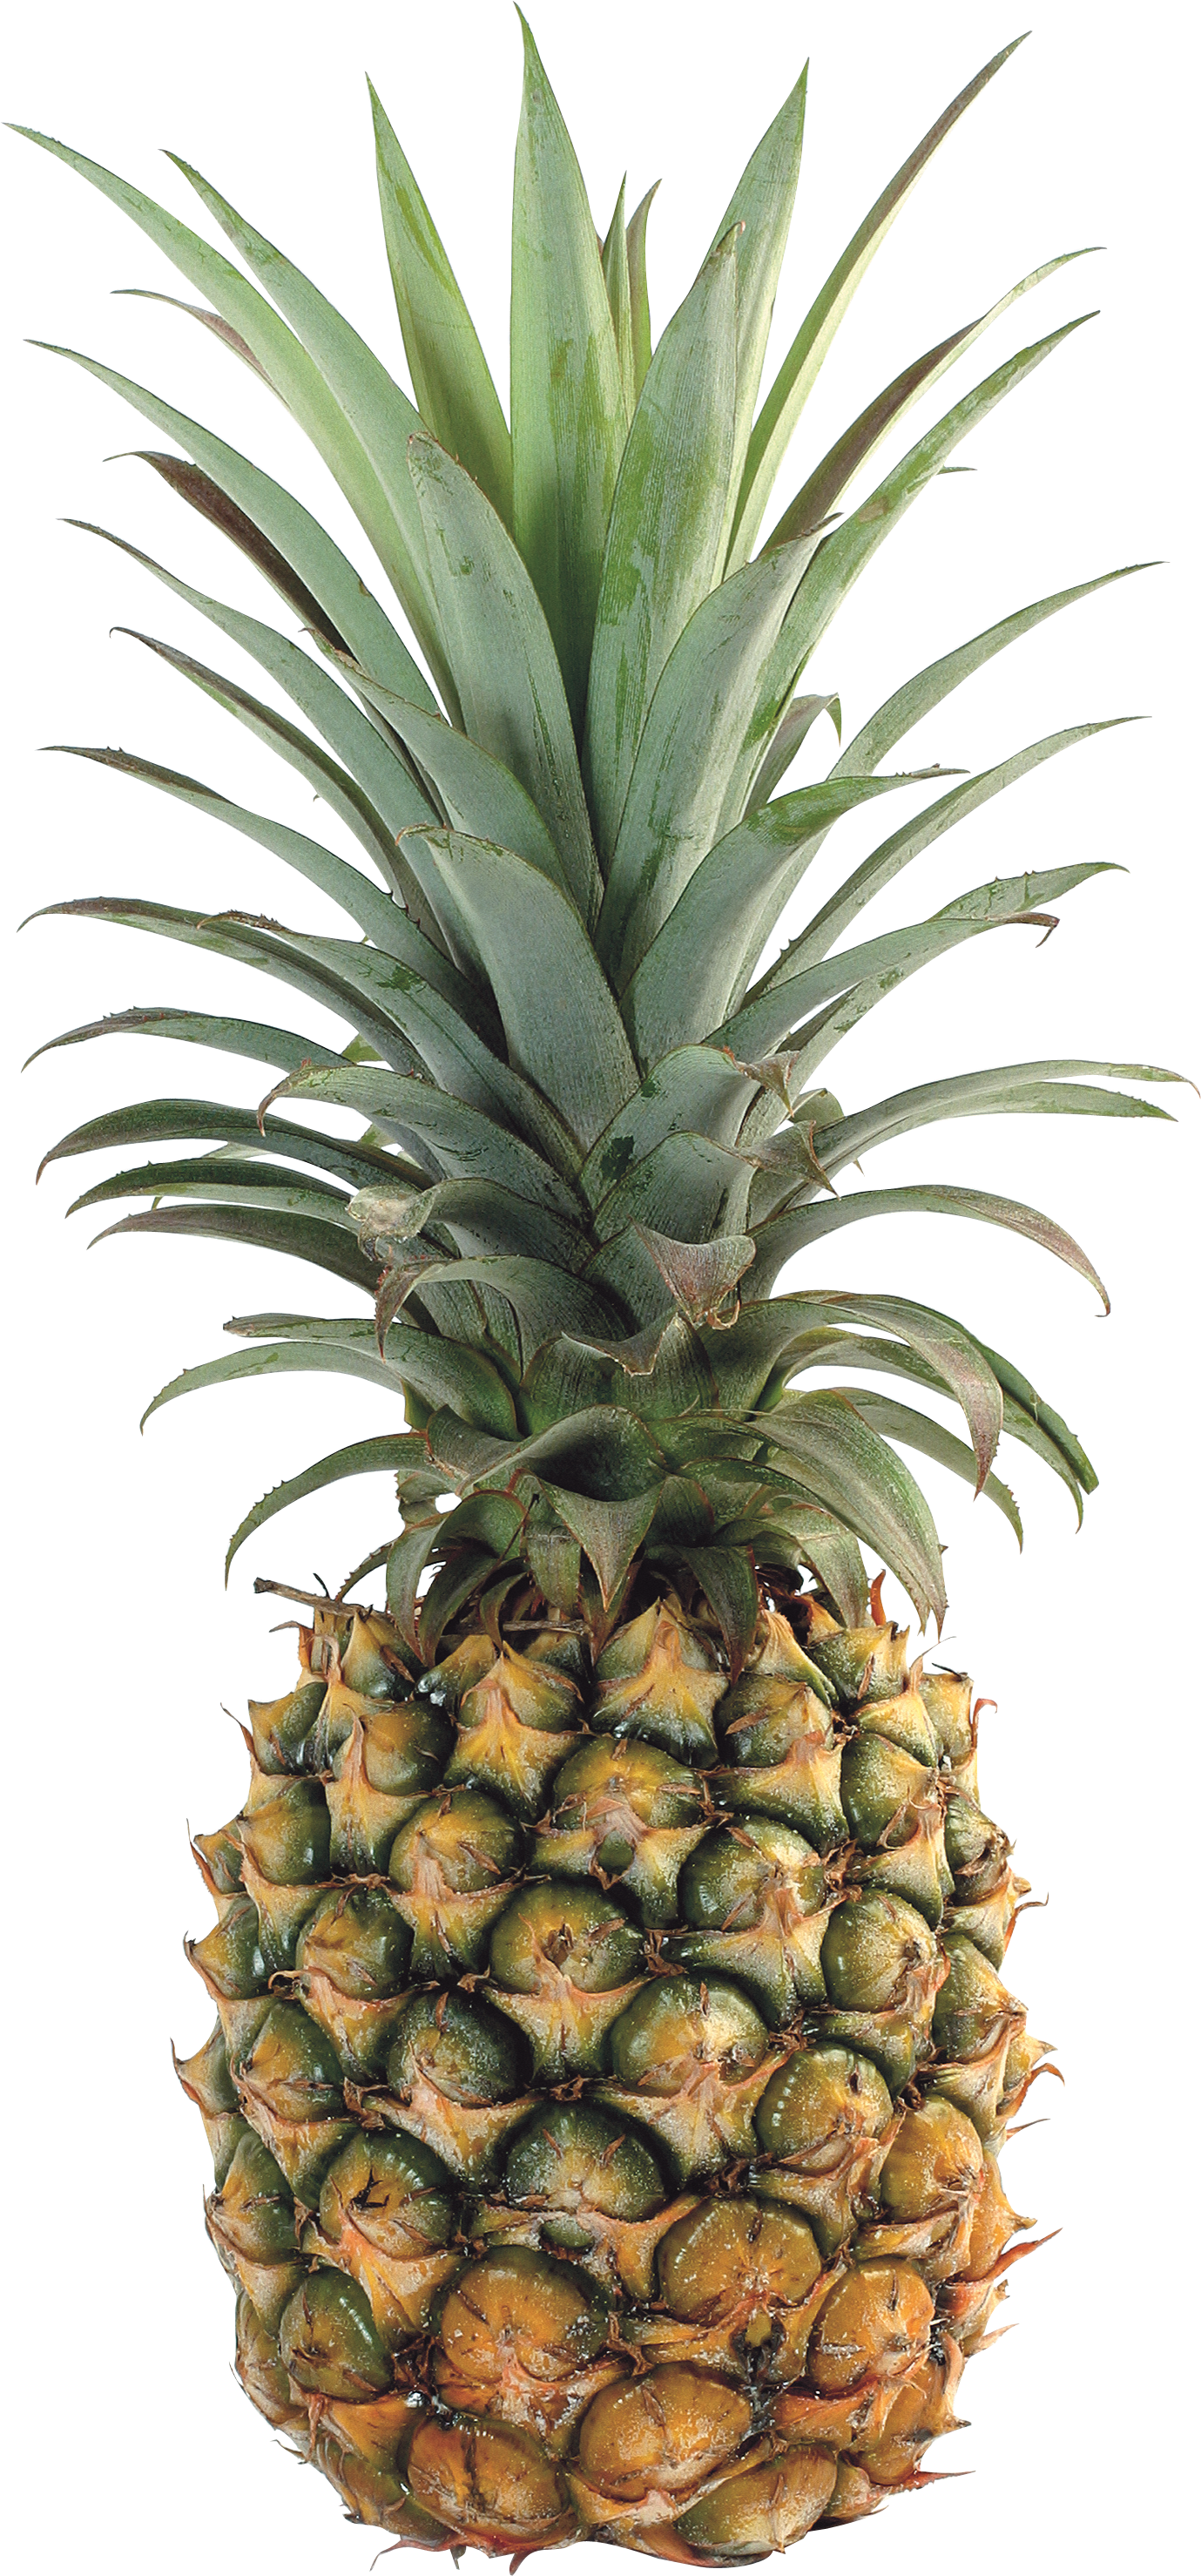
Label: Pineapple